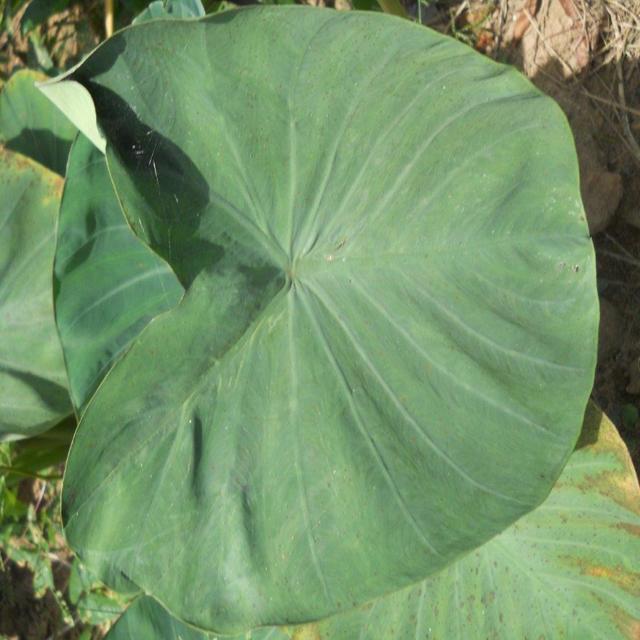
Label: Healthy